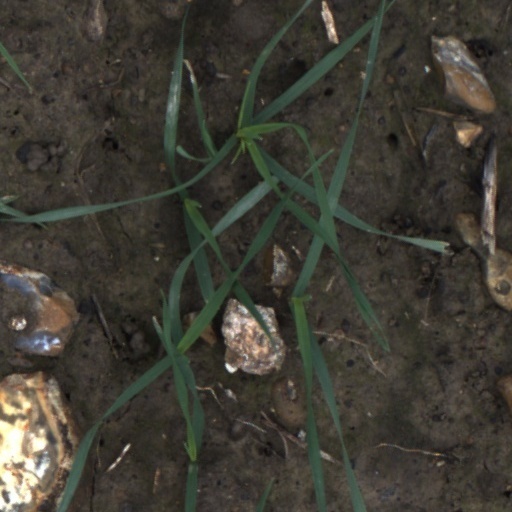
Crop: wheat